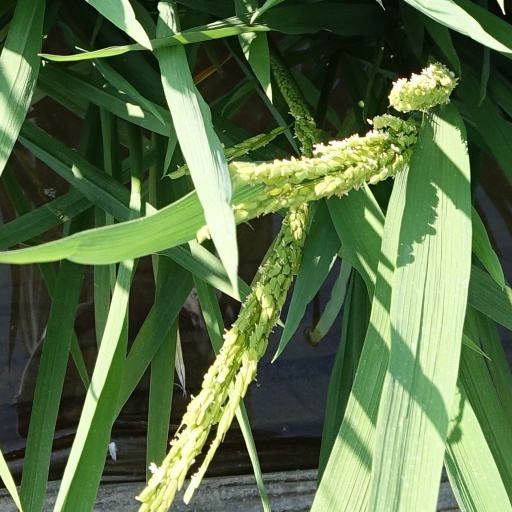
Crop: rice